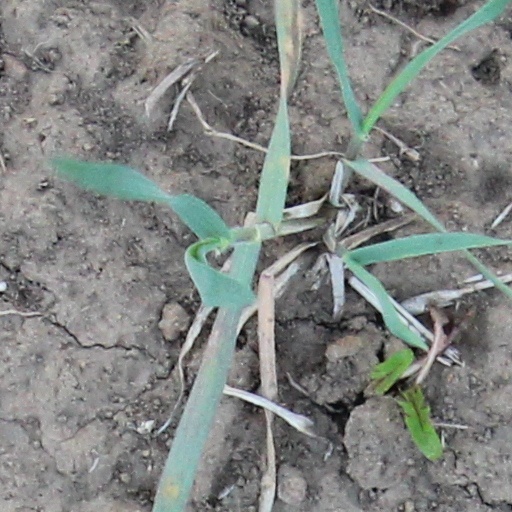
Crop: wheat